Shadow Dance (novel)

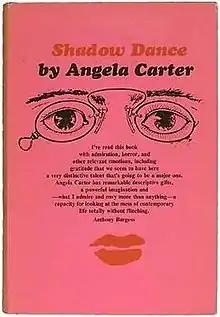
First edition

Shadow Dance was Angela Carter's first novel, published in England by Heinemann in 1966. It was published under the name Honeybuzzard in the United States. Upon publication it was acclaimed by Anthony Burgess, who wrote that he "read this book with admiration, horror and other relevant emotions... Angela Carter has remarkable descriptive gifts, a powerful imagination, and... a capacity for looking at the mess of contemporary life without flinching."